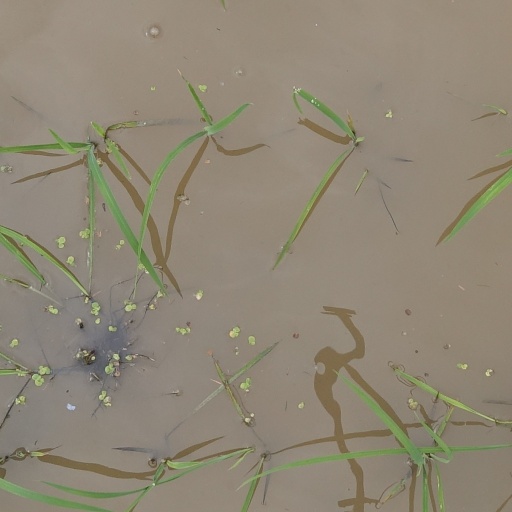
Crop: rice